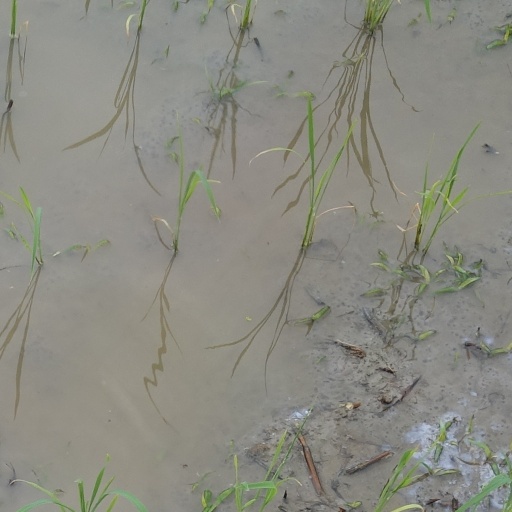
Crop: rice